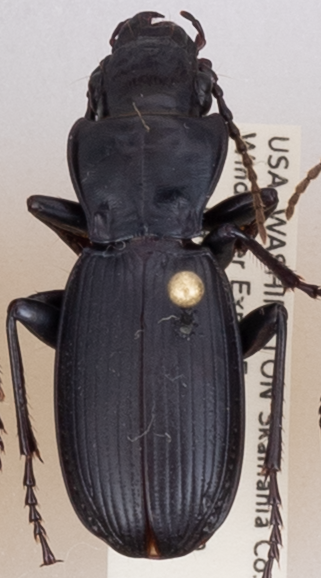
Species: Pterostichus lama
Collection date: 2018-05-08
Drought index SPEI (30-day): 0.008
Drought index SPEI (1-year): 0.03
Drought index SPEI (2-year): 0.71